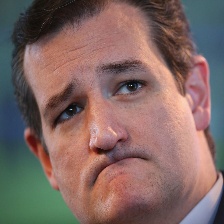
Species: LOONEY BIRDS
Scientific name: LUNATICUS AMERICONIS